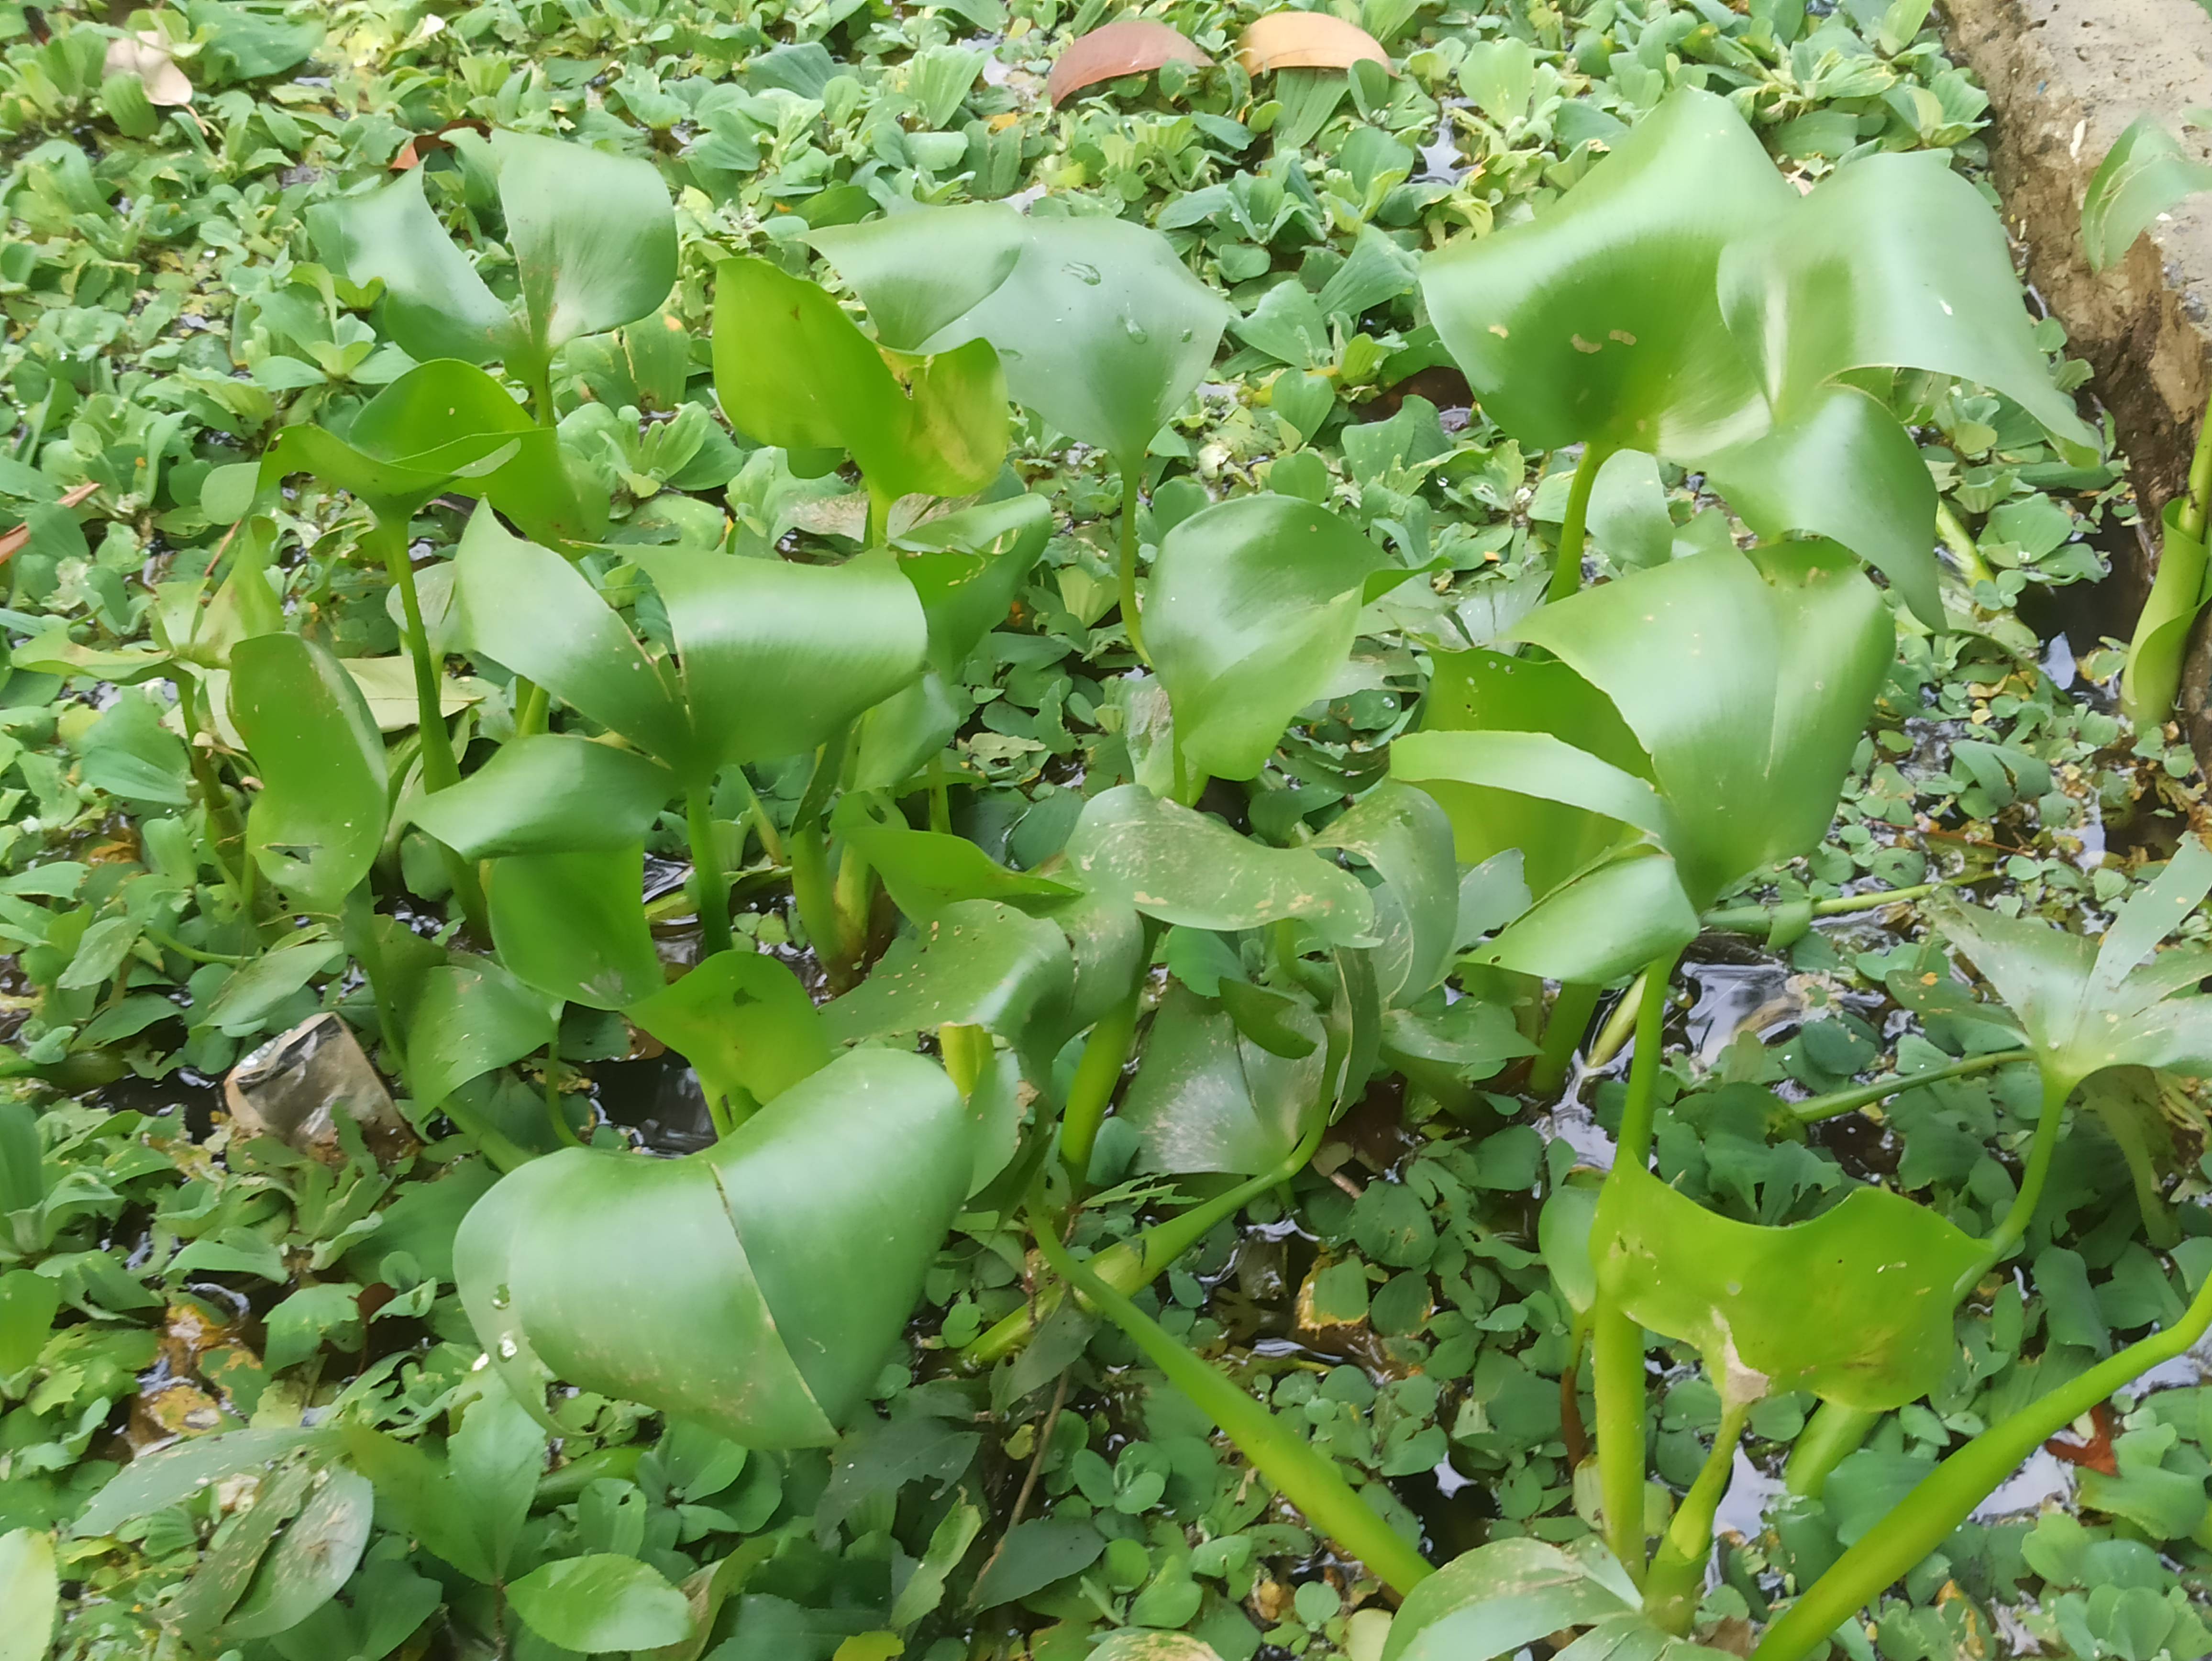
Species: Common Water Hyacinth (Eichornia crassipes)